André Aptroot

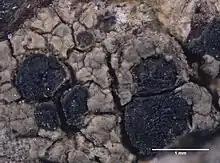
"Lecidea aptrootii" is one of many species named after Aptroot.

Several taxa have been named to honour Aptroot. These include the genera "Aptrootia" and "Aptrootidea" and the following species: "Mazosia aptrootii" ; "Buellia aptrootii" ; "Parmotrema aptrootii" ; "Byssoloma aptrootii" ; "Porina aptrootii" ; "Pertusaria aptrootii" ; "Didymella aptrootii" ; "Lecidella aptrootii" ; "Sclerophyton aptrootii" ; "Alloconiothyrium aptrootii" ; "Graphis aptrootiana" ; "Ocellularia aptrootiana" ; "Sclerococcum aptrootii" ; "Myxospora aptrootii" ; "Hazslinszkyomyces aptrootii" ; "Gyalideopsis aptrootii" ; "Lecidea aptrootii" ; "Pseudochapsa aptrootiana" ; "Ionaspis aptrootii" ; "Carbacanthographis aptrootii" ; and "Tremella aptrootii" .